Terrace garden

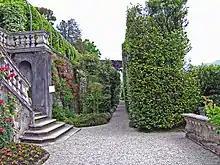
Transverse view along a narrow terrace, Villa Carlotta on Lake Como, Tremezzo, Italy: stairs from an upper level are inset into the retaining wall.

A terrace garden is a garden with a raised flat paved or gravelled section overlooking a prospect. A raised terrace keeps a house dry and provides a transition between the hardscape and the softscape.